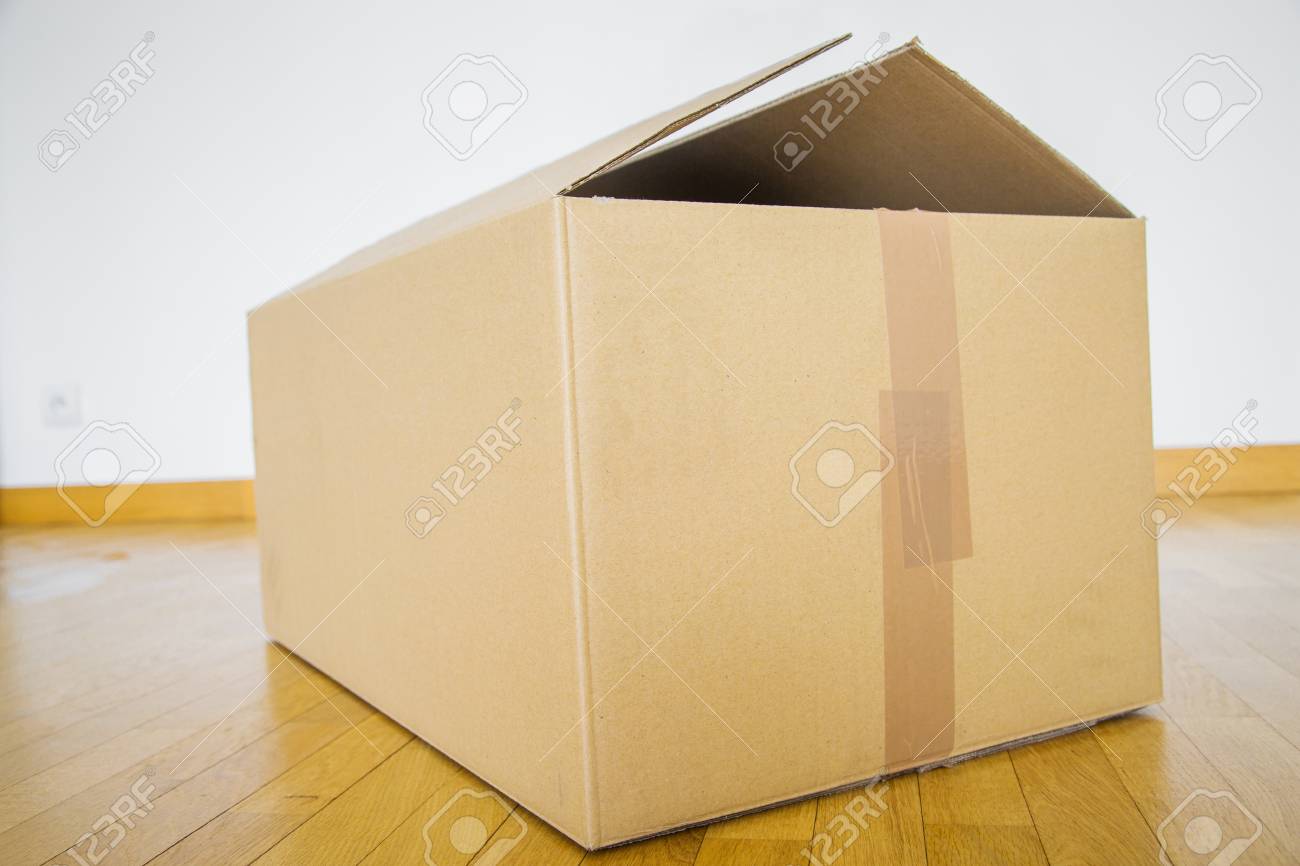
Label: cardboard